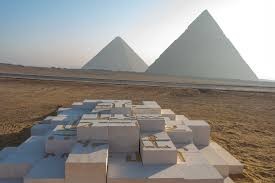
Landmark: Pyramids of Giza